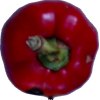
Label: red_pepper